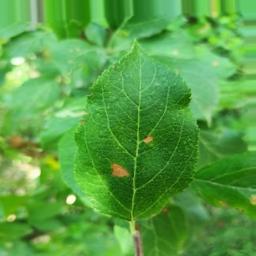
Label: Alternaria